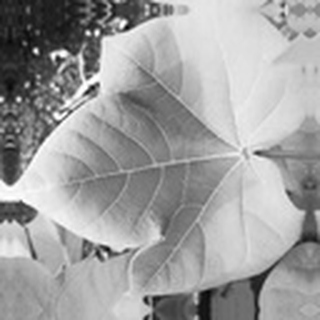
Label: healthy_cotton